Smiles of a Summer Night

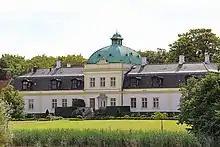
Jordberga Castle

"Smiles of a Summer Night" was filmed on location at Jordberga Castle in Scania and at Svensk Filmindustri's Filmstaden in Råsunda, Stockholm, beginning on 28 June 1955 and completing on 29 August, except for two additional days in November 1955.